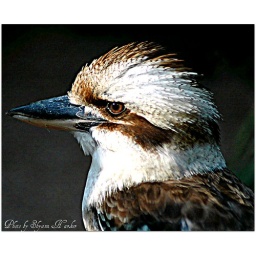
Kookaburra sitting in the old gum tree